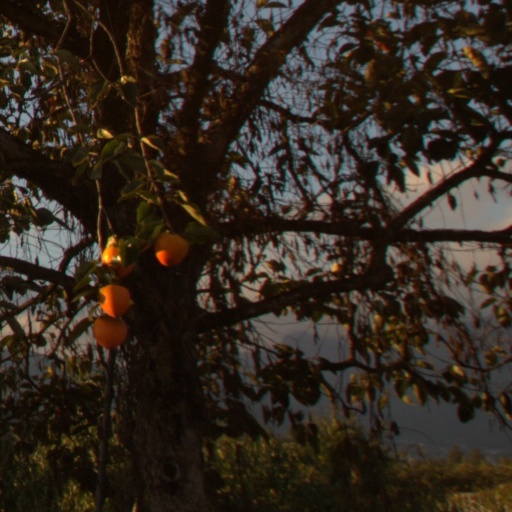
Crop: grape